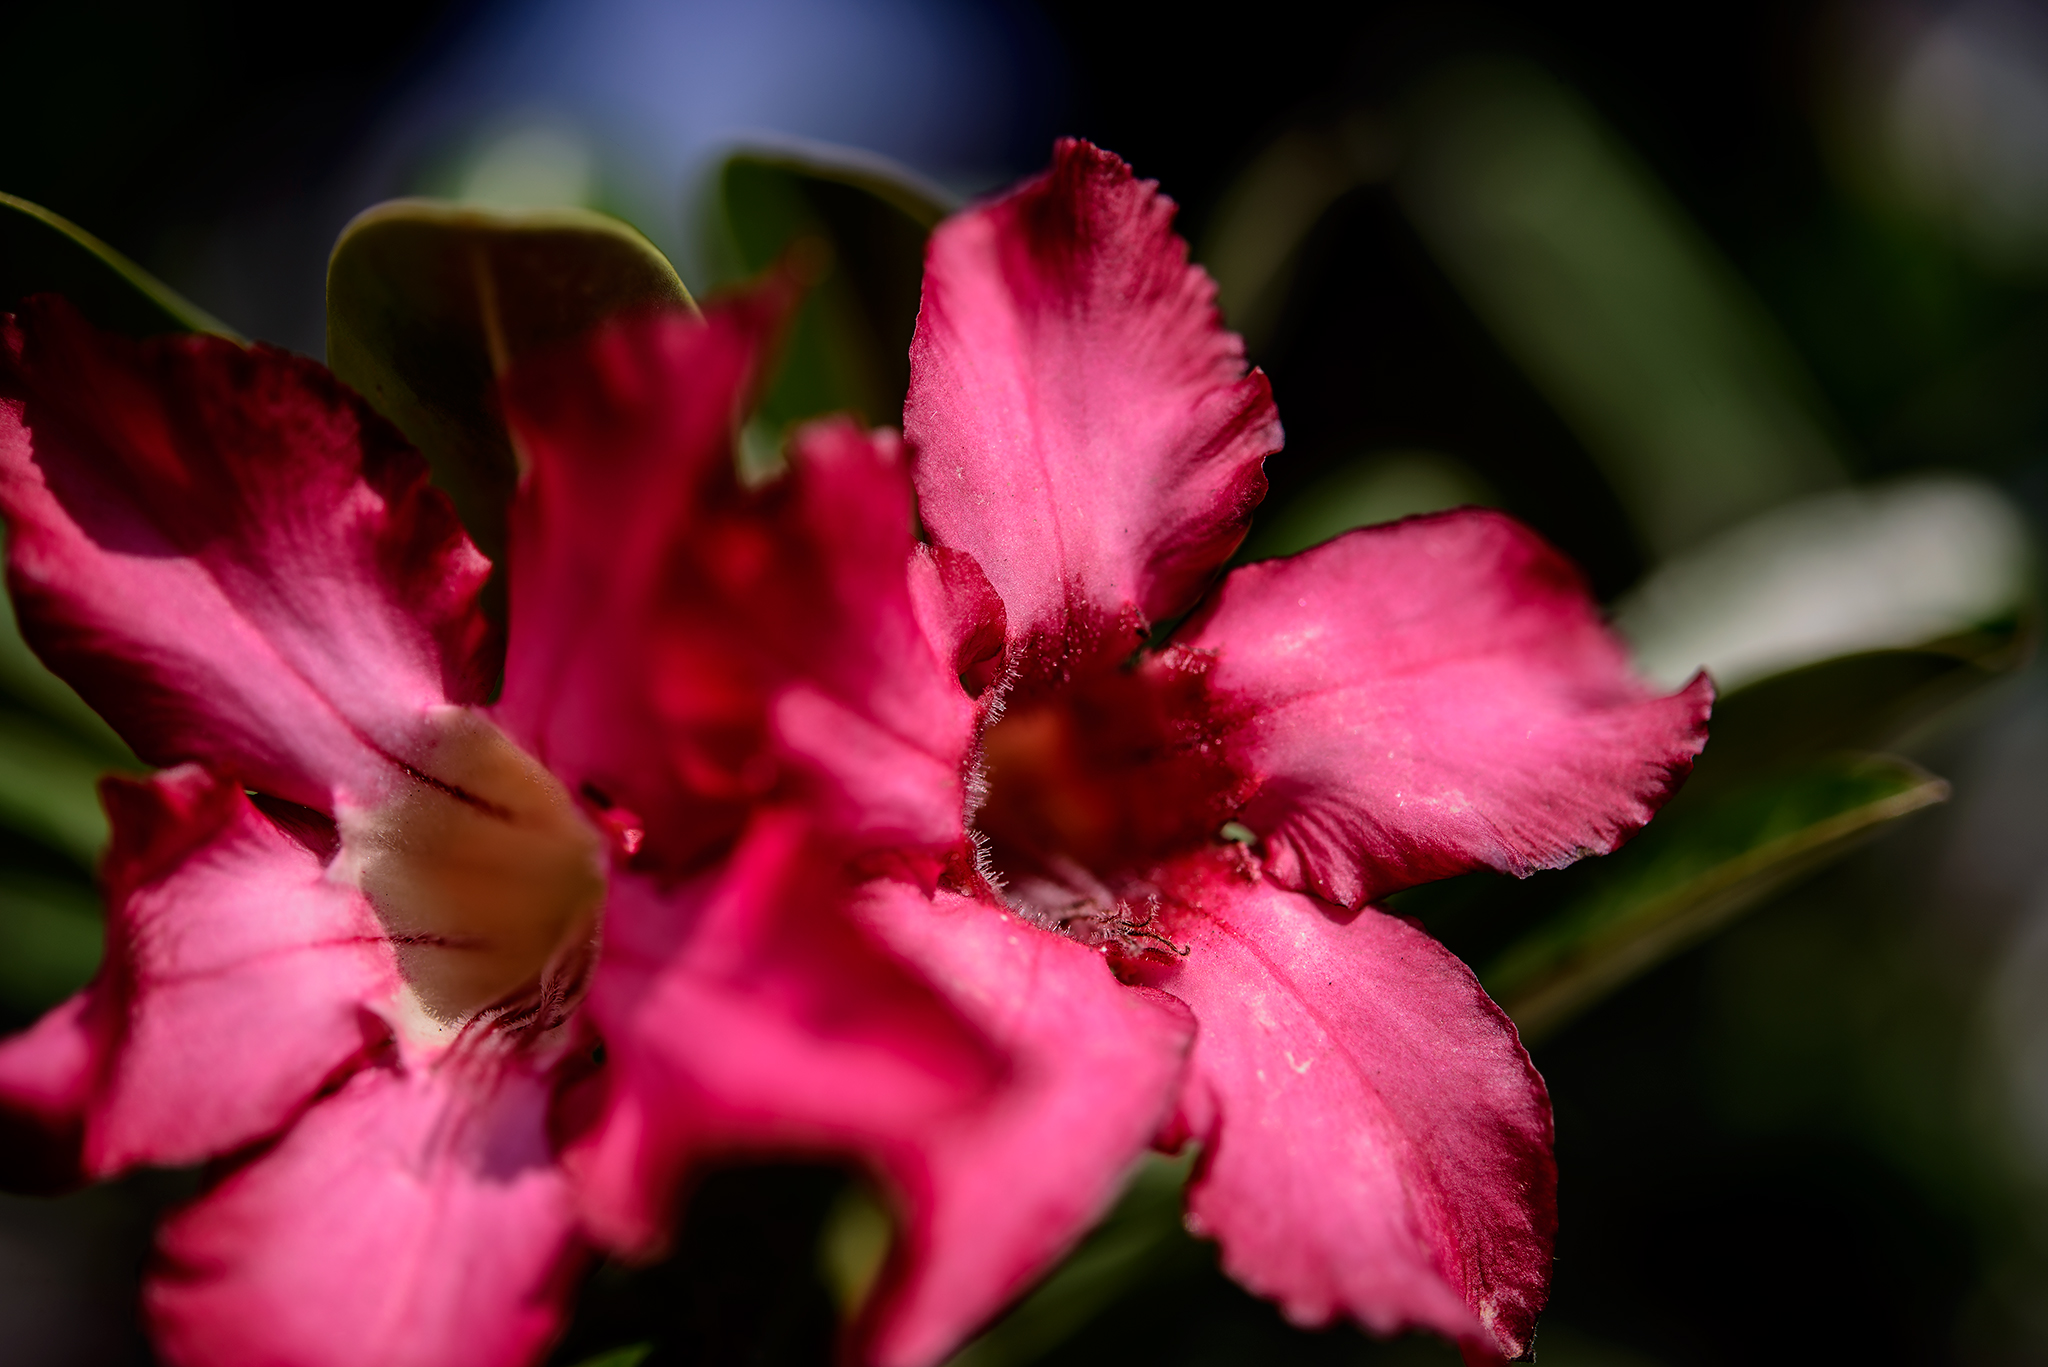
flower, pink, flora, plant, wildflower, close up, petal, macro photography, flowering plant, blossom, pink family, annual plant, herbaceous plant, shrub